Ivan Kalmykov

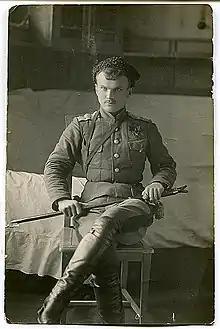
Ivan Pavlovitch Kalmykov

Ivan Pavlovich Kalmykov (September 5, 1890 – September 1920), was an Ataman of the Ussuri Cossacks and General associated with the Anti-Bolshevik White Movement during the Russian Civil War.